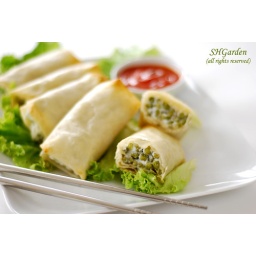
green peas, goat cheese, mint, wrapped in filo pastry PS : not that spectacular looking but surprisingly yummy :)